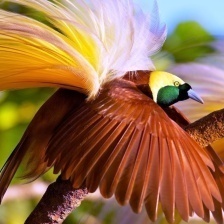
Species: BIRD OF PARADISE
Scientific name: STRELITZIA